Culture of Ireland

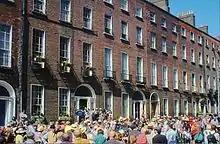
Bloomsday celebrations in Dublin

There are many references to food and drink in early Irish literature. Honey seems to have been widely eaten and used in the making of mead. The old stories also contain many references to banquets, although these may well be greatly exaggerated and provide little insight into everyday diet. There are also many references to "fulacht fia", which are archaeological sites commonly believed to have once been used for cooking venison. The "fulacht fia" have holes or troughs in the ground which can be filled with water. Meat can then be cooked by placing hot stones in the trough until the water boils. Many "fulach fia" sites have been identified across the island of Ireland, and some of them appear to have been in use up to the 17th century.